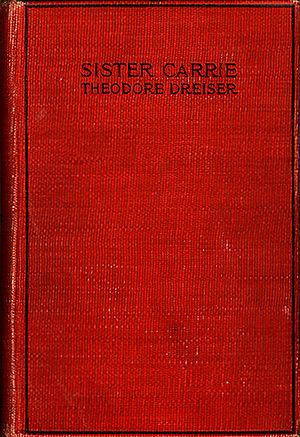
Sister Carrie est un roman de Theodore Dreiser.